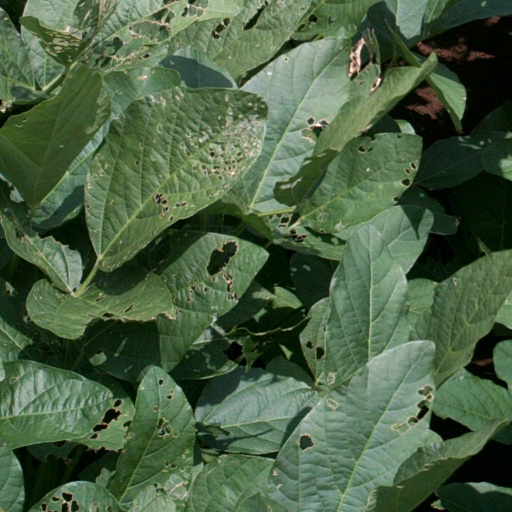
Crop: soybean